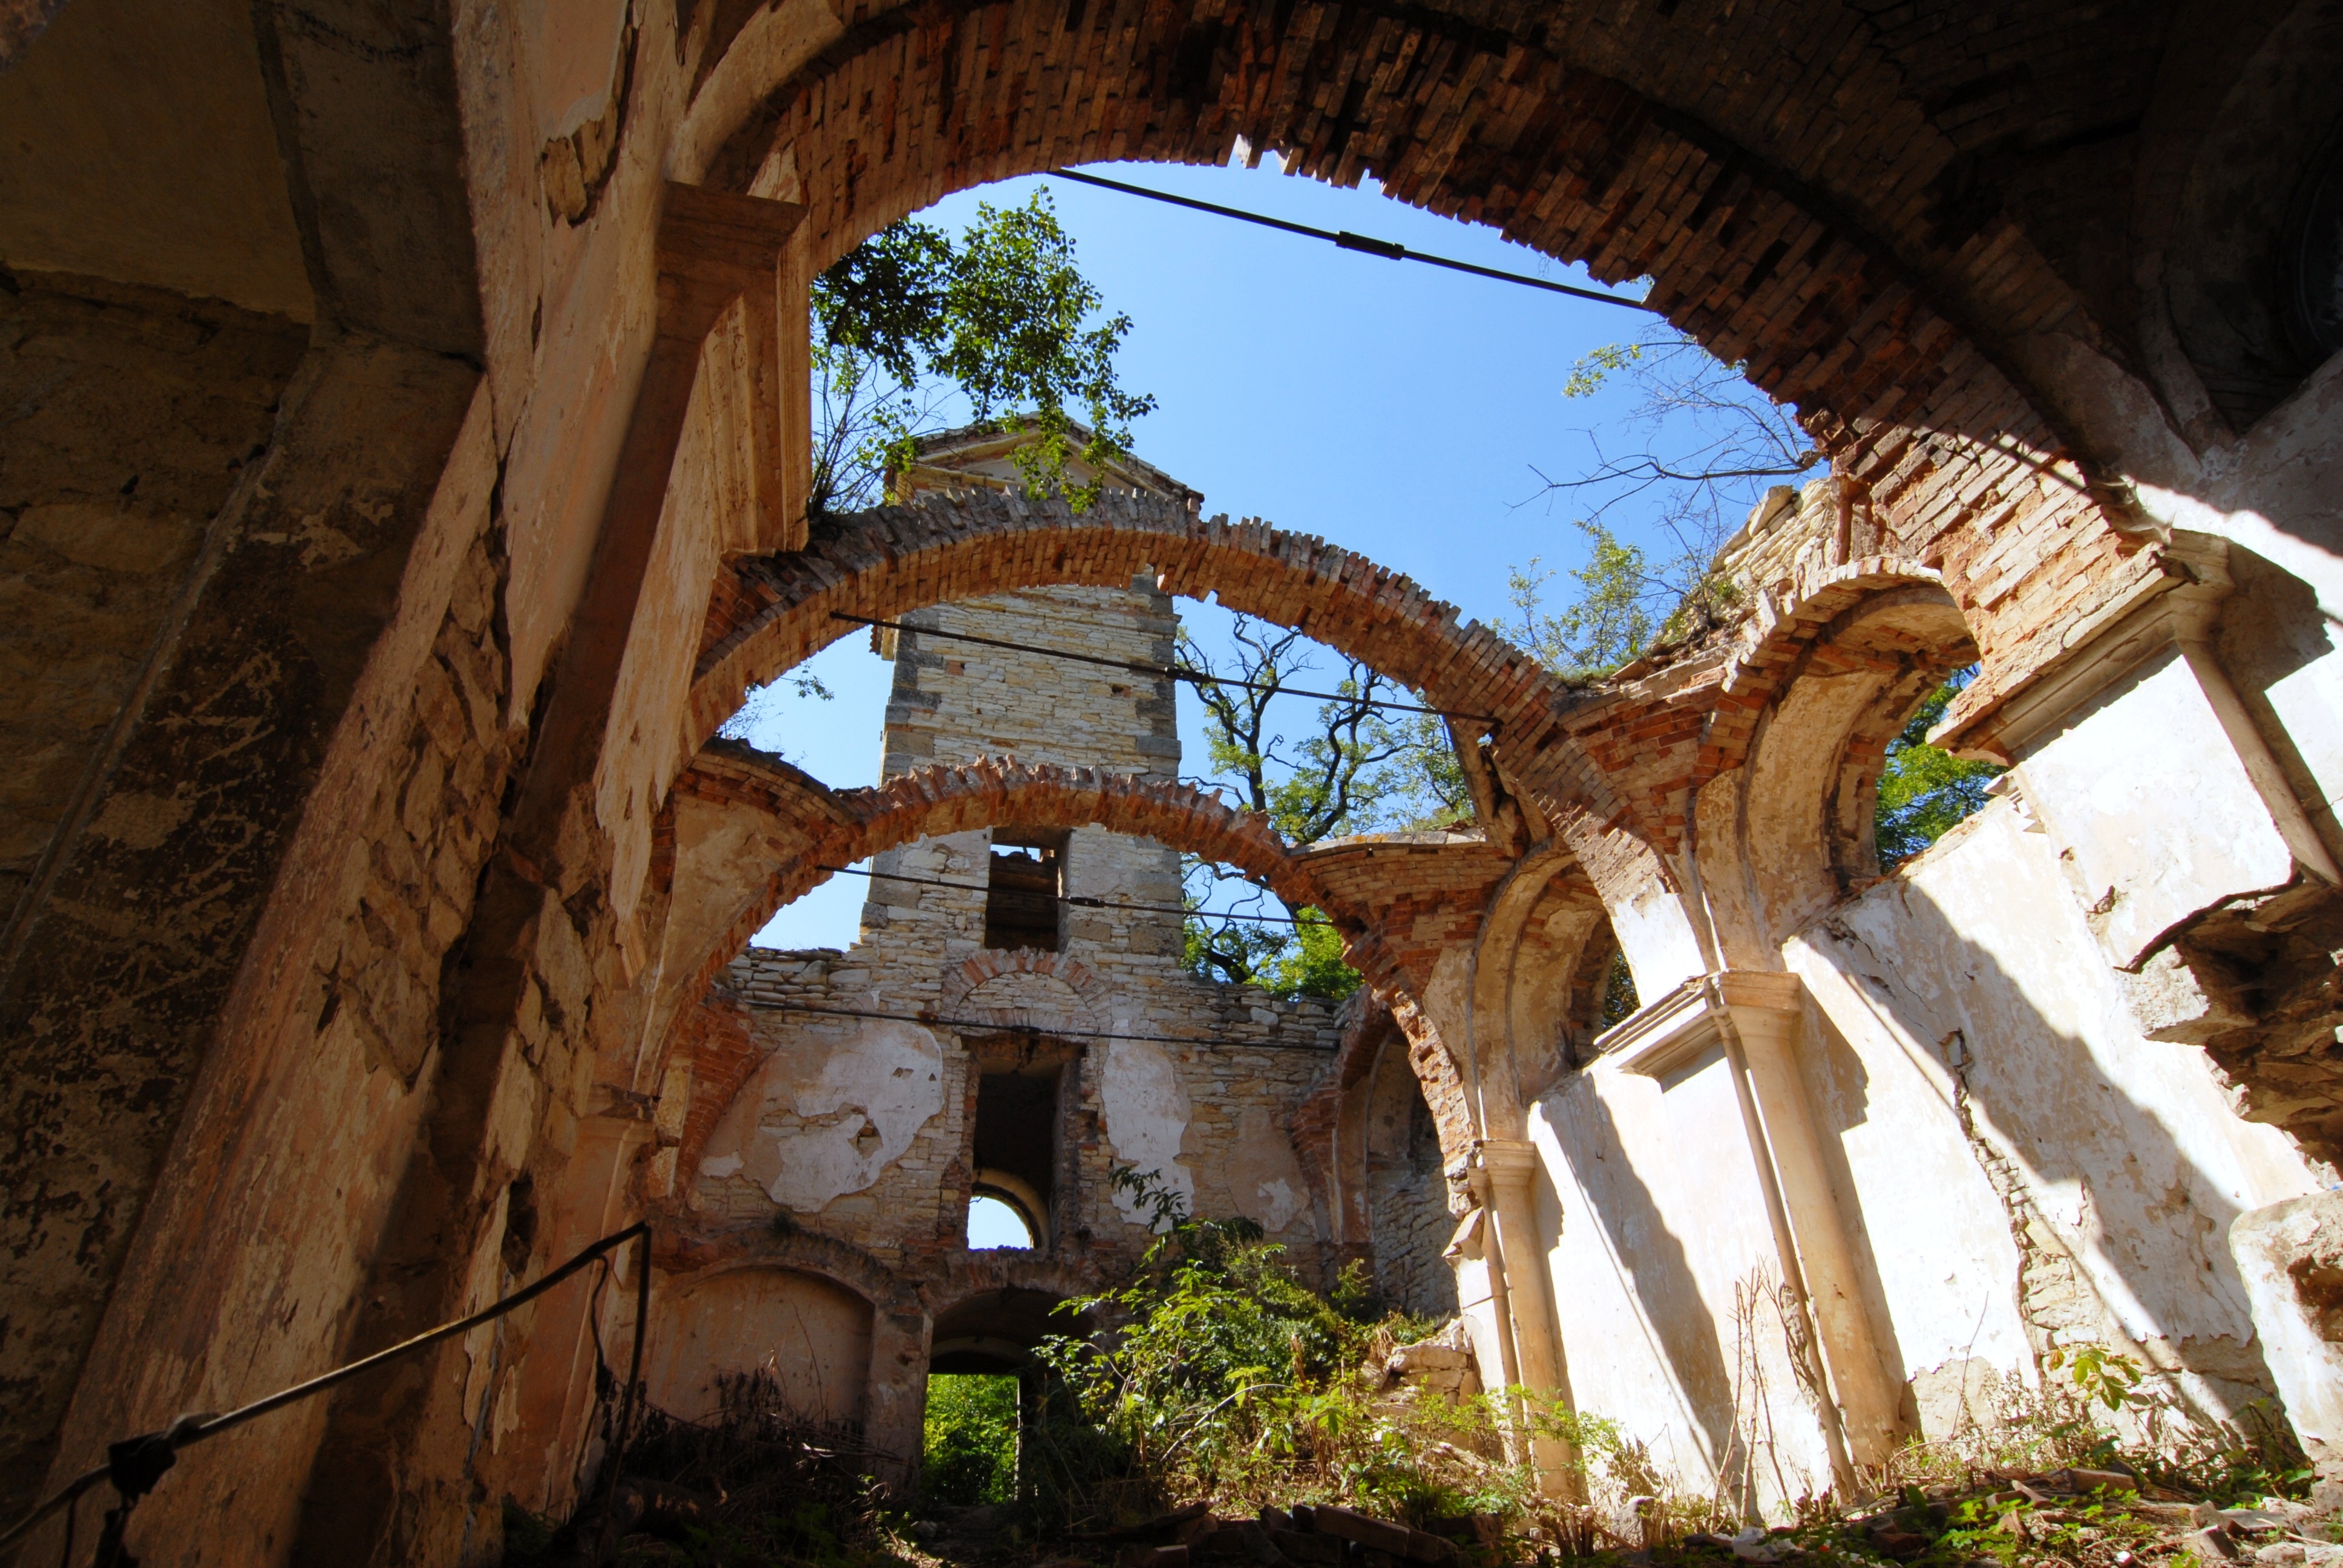
house, ruins, ancient history, architecture, arch, art, middle ages, wood, temple, sculpture, history, flower